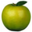
Label: apple